Haderslev Cathedral

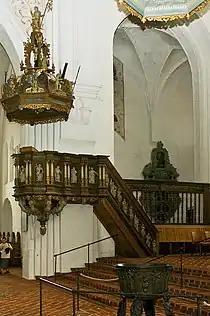
Pulpit and Baptismal font

The present high altar was added to the church during the renovations of 1941-51. The altar table was designed by Lønborg Jensen. A medieval top with incisions was also added. The crucifix above the altar dates from the 1300s brought over from Egebjerg in Odsherred. The cross includes the four symbols of the evangelists. The cross also features the figures Mary and John dating from the 1400s and originated from Seem Church near Ribe. The figures of the twelve apostles date from the 1400s and were previously located in Hertug Hans Hospitalskirke in Haderslev.